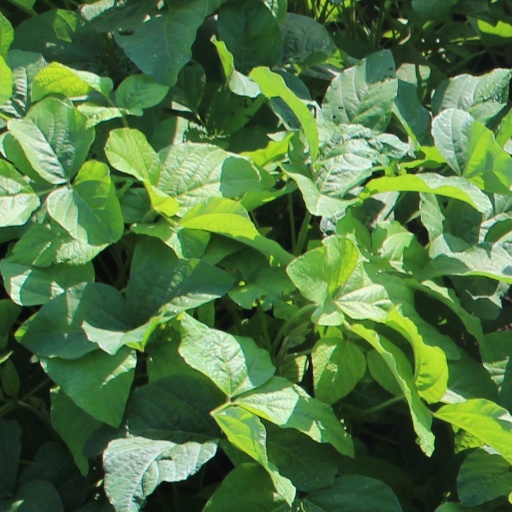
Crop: soybean